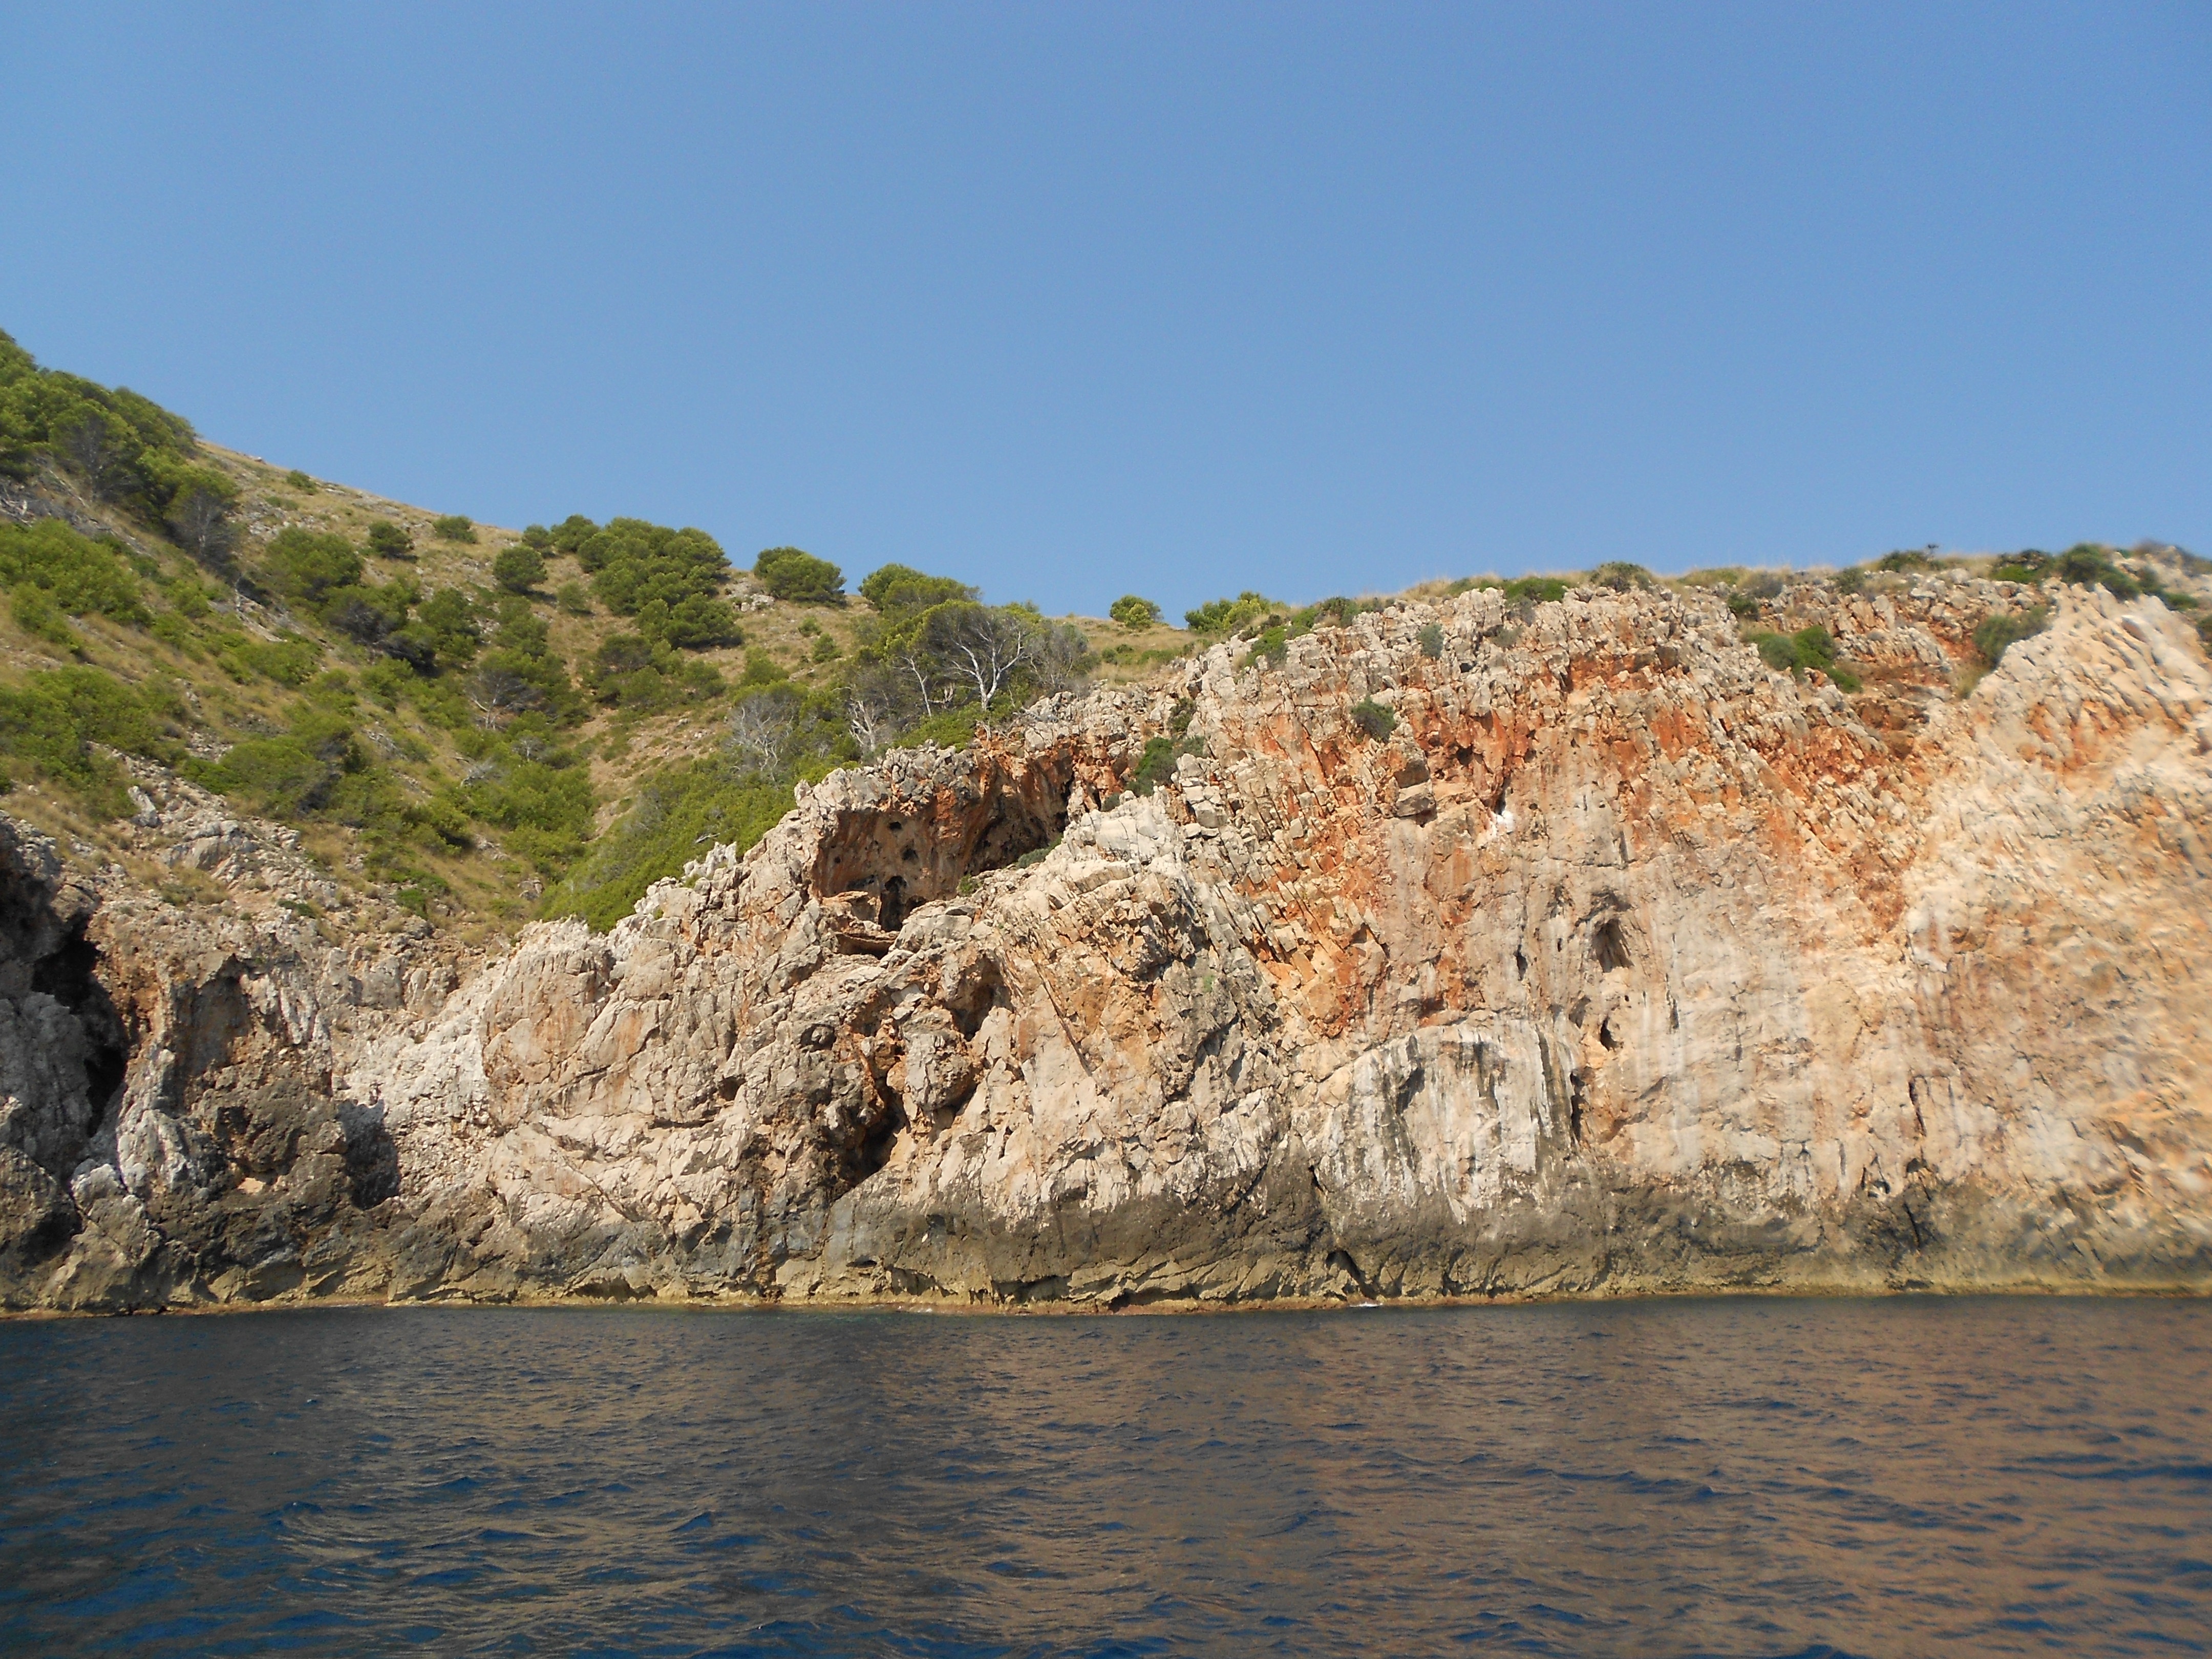
sea, coast, rock, shore, lake, cliff, cove, mediterranean, holiday, bay, terrain, spain, geology, mallorca, rocky coast, cape, wadi, landform, by the sea, steep slope, geographical feature